Polish-Catholic Church in the Republic of Poland

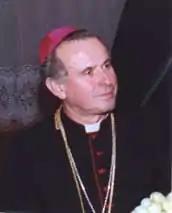

The Polish-Catholic Church was founded in 1921 after the Polish-American Polish National Catholic Church sent missionaries to Poland during the Interwar period.